Wordie Seamount

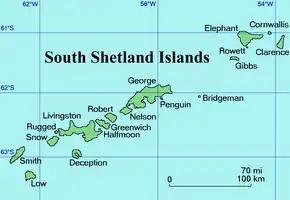
South Shetland Islands

Wordie Seamount is a seamount located in Bransfield Strait, Antarctica. The feature is named after James Wordie, geologist on Ernest Shackleton's 1914 expedition to Antarctica.